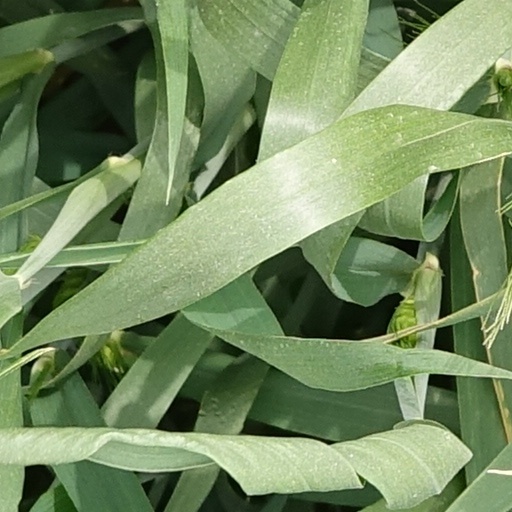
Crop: wheat